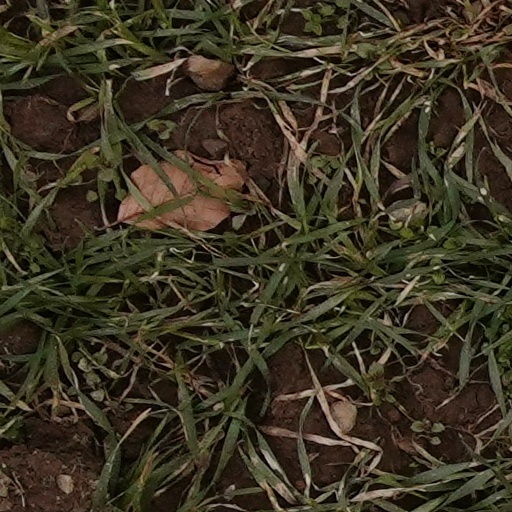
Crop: wheat